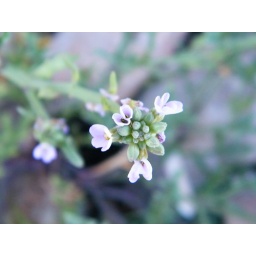
A sunny day walking by the beach